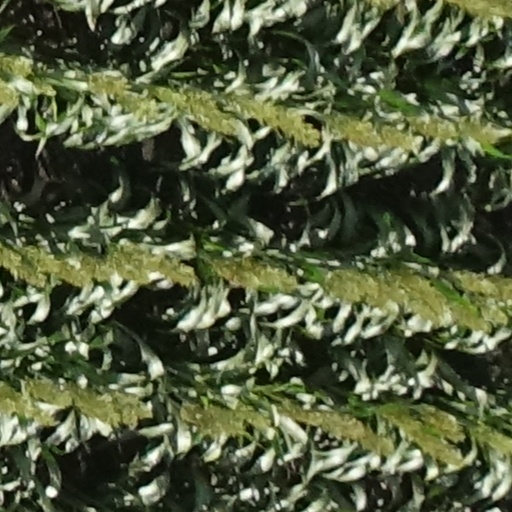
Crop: sorghum